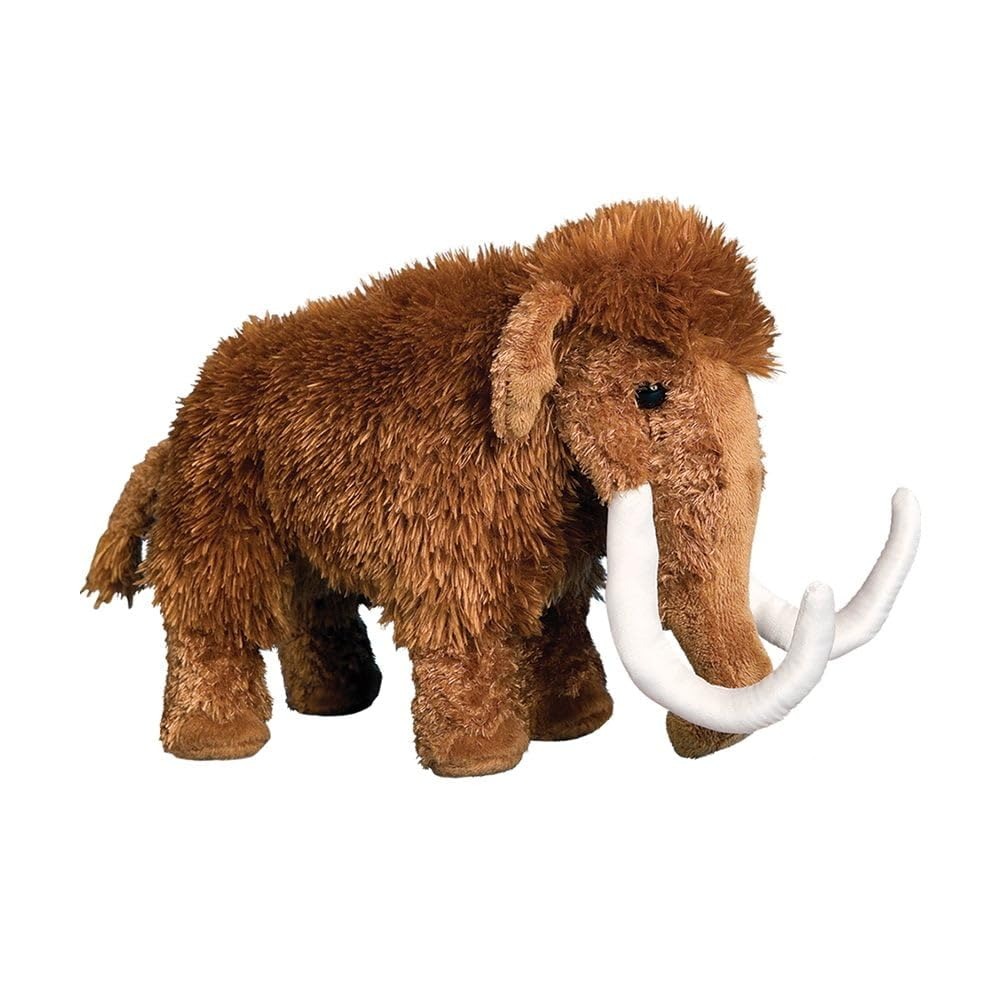
Item Name: Douglas Everett Woolly Mammoth Plush Stuffed Animal
Bullet Point 1: Featuring a handsome chestnut coat of cuddly plush Kohair material, Everett the Wooly Mammoth is soft and lifelike. An engaging standing pose and springy, resilient polyester fill make Everett an imaginative stuffed animal that will promote hours of play and hold up to a lifetime of love.
Bullet Point 2: Bright eyes and graceful curving tusks bring this plush toy to life.
Bullet Point 3: Designed in Keene, New Hampshire, U.S.A. by Douglas Cuddle Toys, makers of exceptionally fine plush toys for over 60 years.
Bullet Point 4: Measures 8" (20 cm) long.
Bullet Point 5: Safe for all ages over 24 months, surface washable.
Product Description: When a full sized Mammoth is too big to fit in the car, take Everett our plush Wooly Mammoth with you instead! At 8" long, this stuffed animal may be small in size but he's big on prehistoric fun! Everett's shaggy coat of chestnut brown fur is depicted with our Kohair material which makes him especially soft and cuddly. He features two graceful, curving tusks and his four feet have been accented with toe detail. Small, dark eyes give him a sweet appearance that Mammoth lovers of any age will be sure to love. When you want to step back in time, just take Everett the Wooly Mammoth along with you on your adventure and he'll bring the prehistoric world of the Ice Age back to life!
Value: 1.0
Unit: Count

Price: 17.95